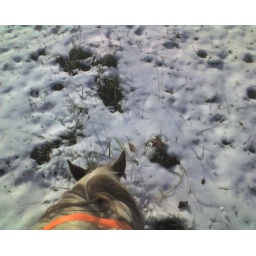
There is grass showing through the snow. Quick, eat it! The orange ribbon is because deer gun season is in now.